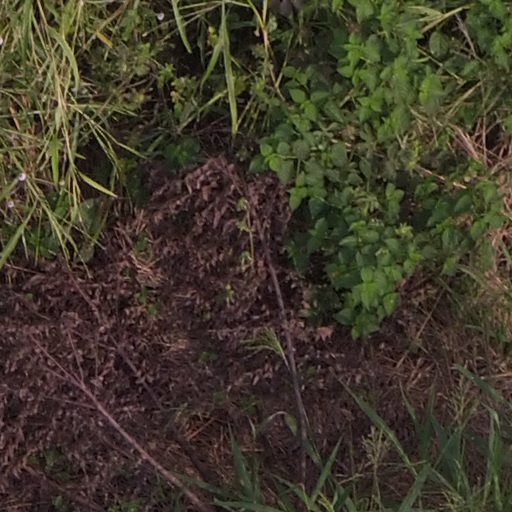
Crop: maize; corn